Black cowboys

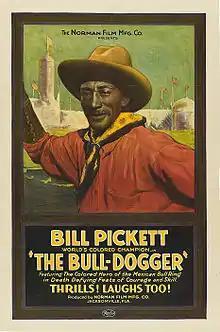
Film poster for "The Bull-Dogger" (1922)

A 1922 silent western film, "The Bull-Dogger", starred Bill Pickett. In the 1930s, there were a handful of Western race films with Black actors that played in segregated movie theaters for Black audiences, including "Harlem on the Prairie" (1937) and "The Bronze Buckaroo" (1939).